Wandering Jew

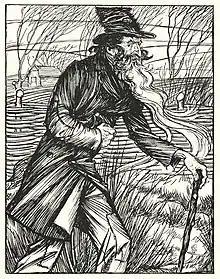
"The Wandering Jew", 1898 illustration by E. J. Sullivan for "Sartor Resartus"

Matthew Paris included this passage from Roger of Wendover in his own history; and other Armenians appeared in 1252 at the Abbey of St Albans, repeating the same story, which was regarded there as a great proof of the truth of the Christian religion. The same Armenian told the story at Tournai in 1243, according to the "Chronicles of Phillip Mouskes" (chapter ii. 491, Brussels, 1839). After that, Guido Bonatti writes people saw the Wandering Jew in Forlì (Italy), in the 13th century; other people saw him in Vienna and elsewhere.